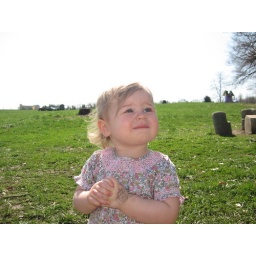
I am happy in a field of green Maryland grass